American propaganda of the Spanish–American War

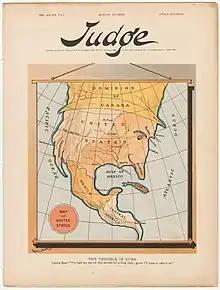
A satirical map, titled "The trouble of Cuba" (1895) by Bernhard Gillam, reflecting the American sentiment towards Cuba, three years before the beginning of the Spanish–American War.

The United States had long been interested in acquiring Cuba from the declining Spanish Empire. Prompted by John L. O'Sullivan, President James Polk offered to buy Cuba from Spain for $100 million in 1848, but Spain declined to sell the island. O'Sullivan continued to raise money for filibustering expeditions on his own, eventually landing him in legal trouble.